Houttuynia cordata

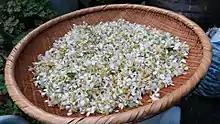
Flowers picked for "yakmomil-kkot-cha" (flower tea) in "sokuri"

It is commonly grown as a leaf vegetable, and is used as a fresh herbal garnish. The leaf has an unusual taste from its volatile oil decanoyl acetaldehyde (3-oxododecanal), a taste that is often described as "fishy", earning it the nickname "fish mint".